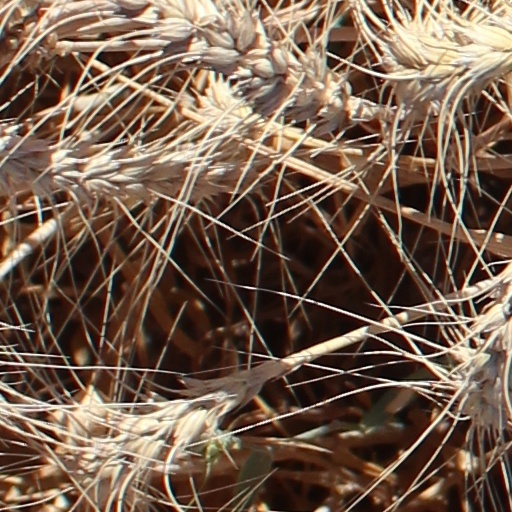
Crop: wheat